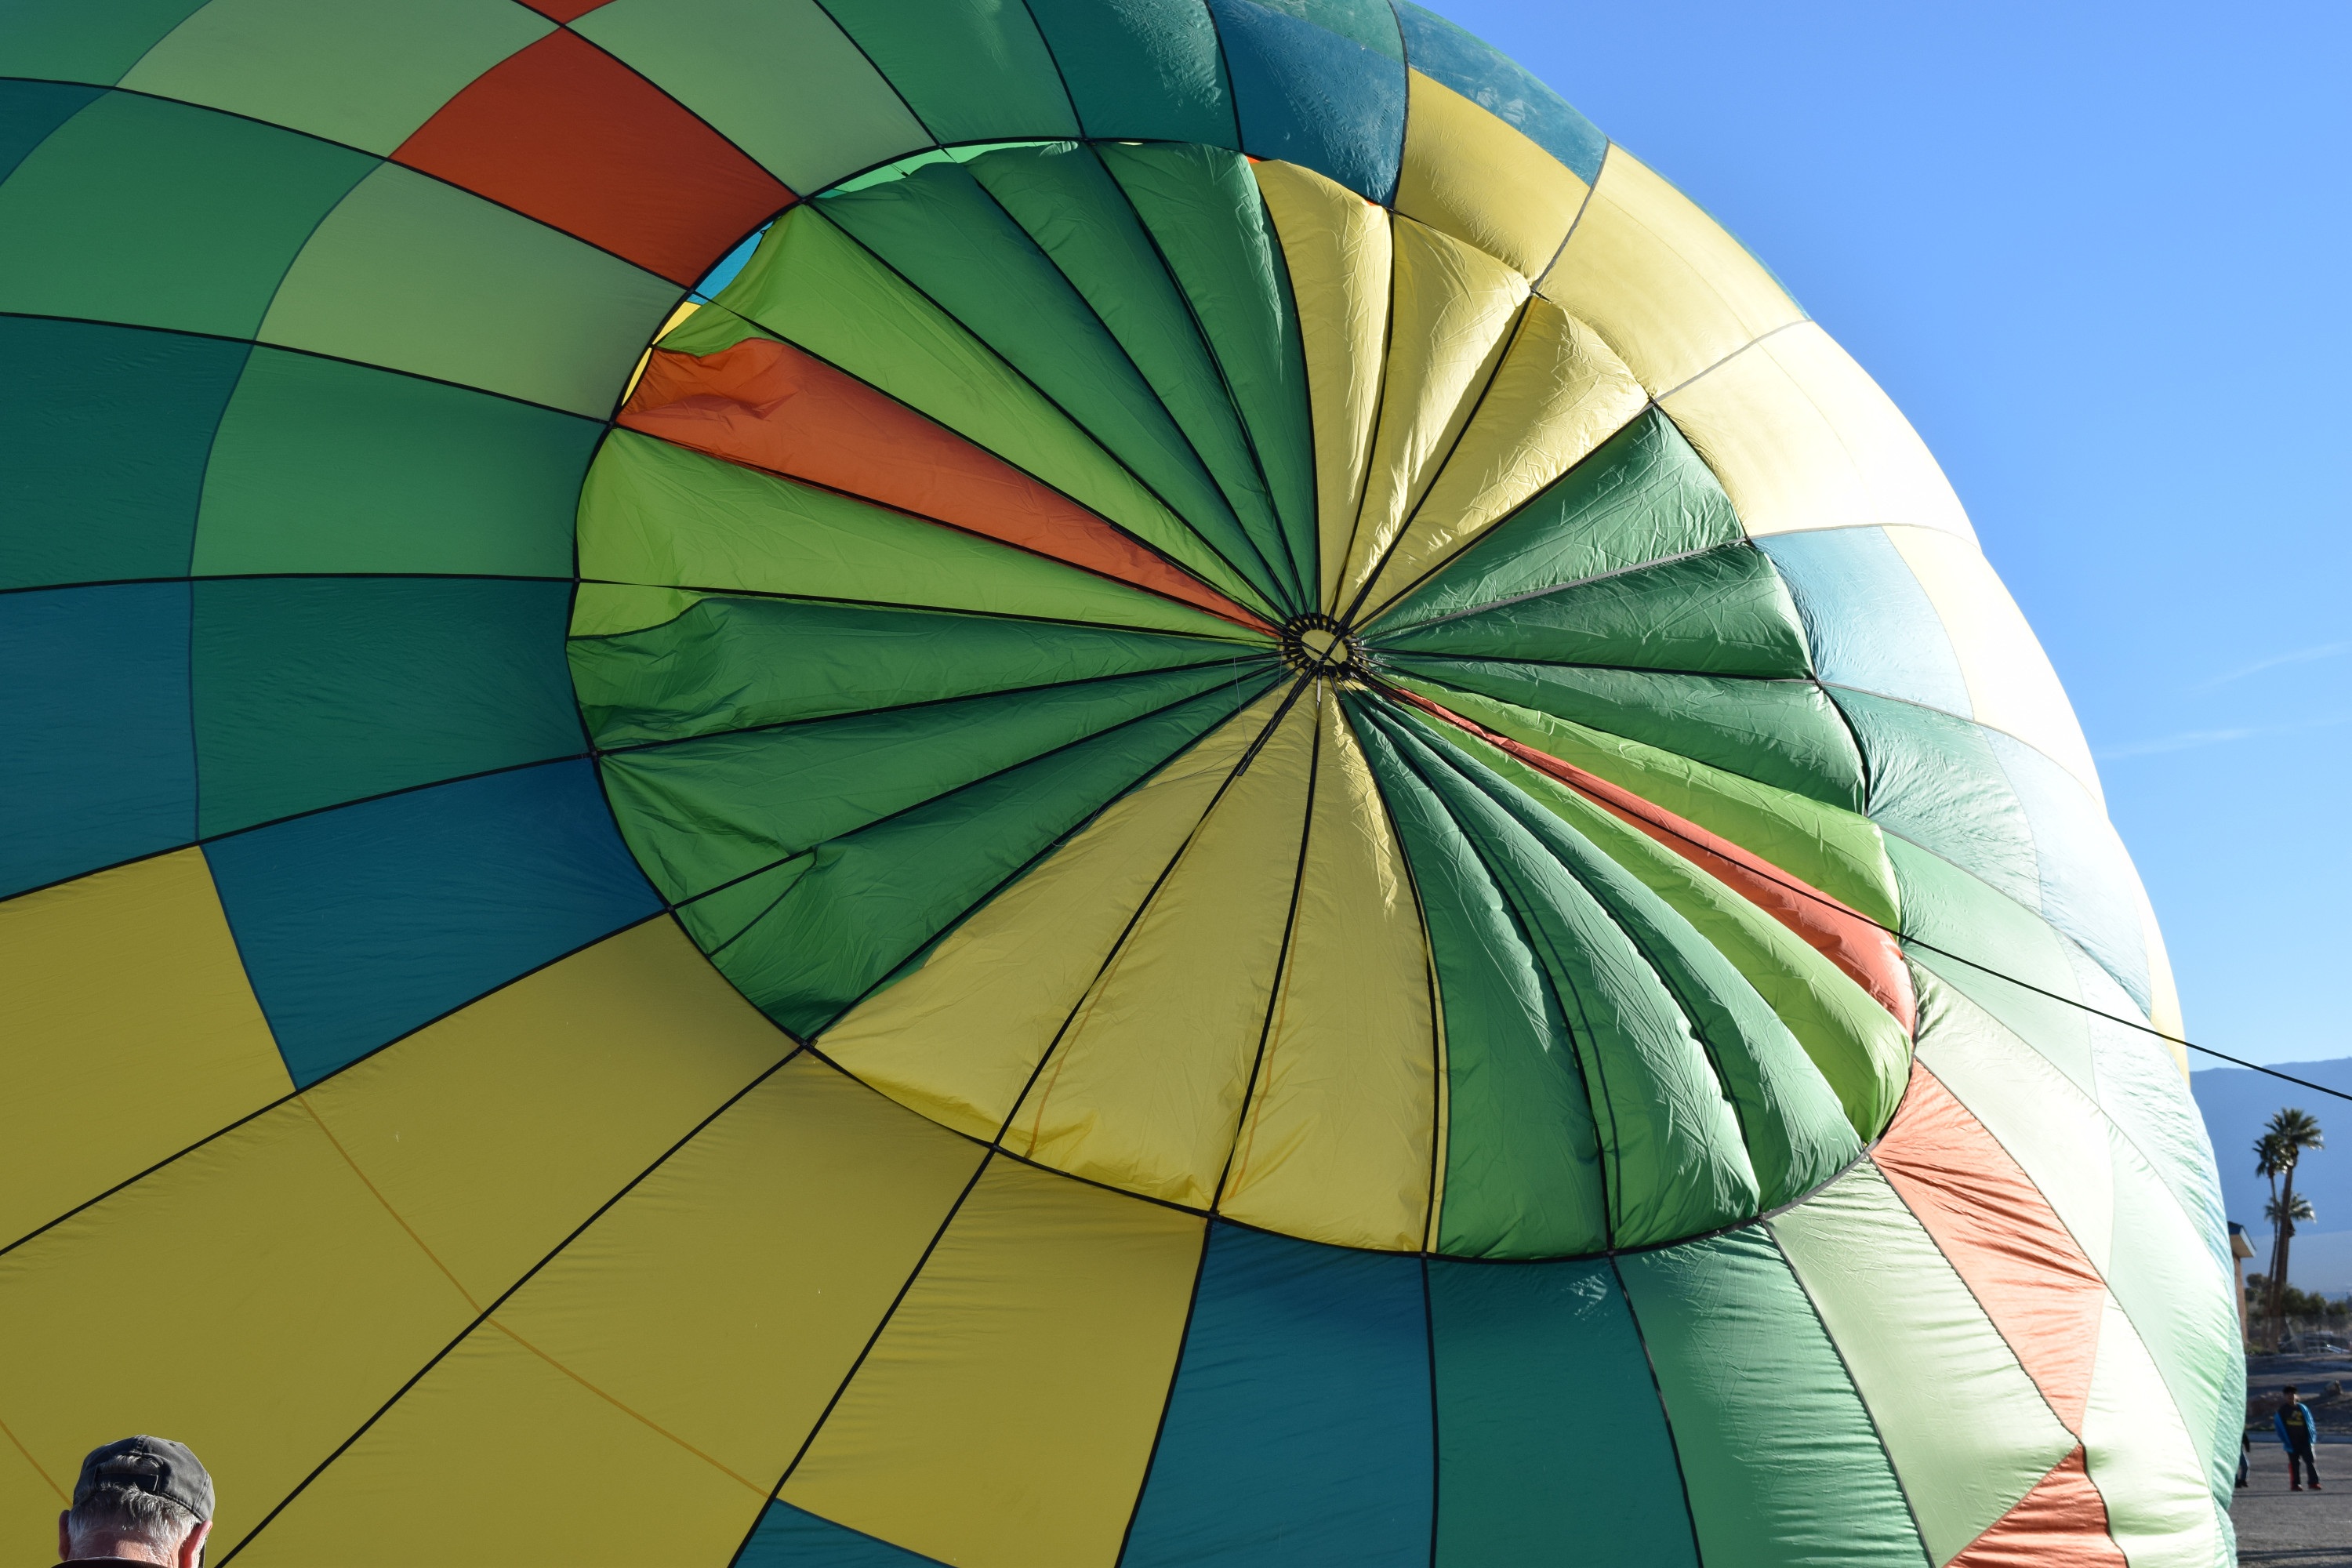
balloon, hot air balloon, aircraft, vehicle, colorful, toy, circle, symmetry, ballooning, hot air ballooning, balloon launch, atmosphere of earth, executive car